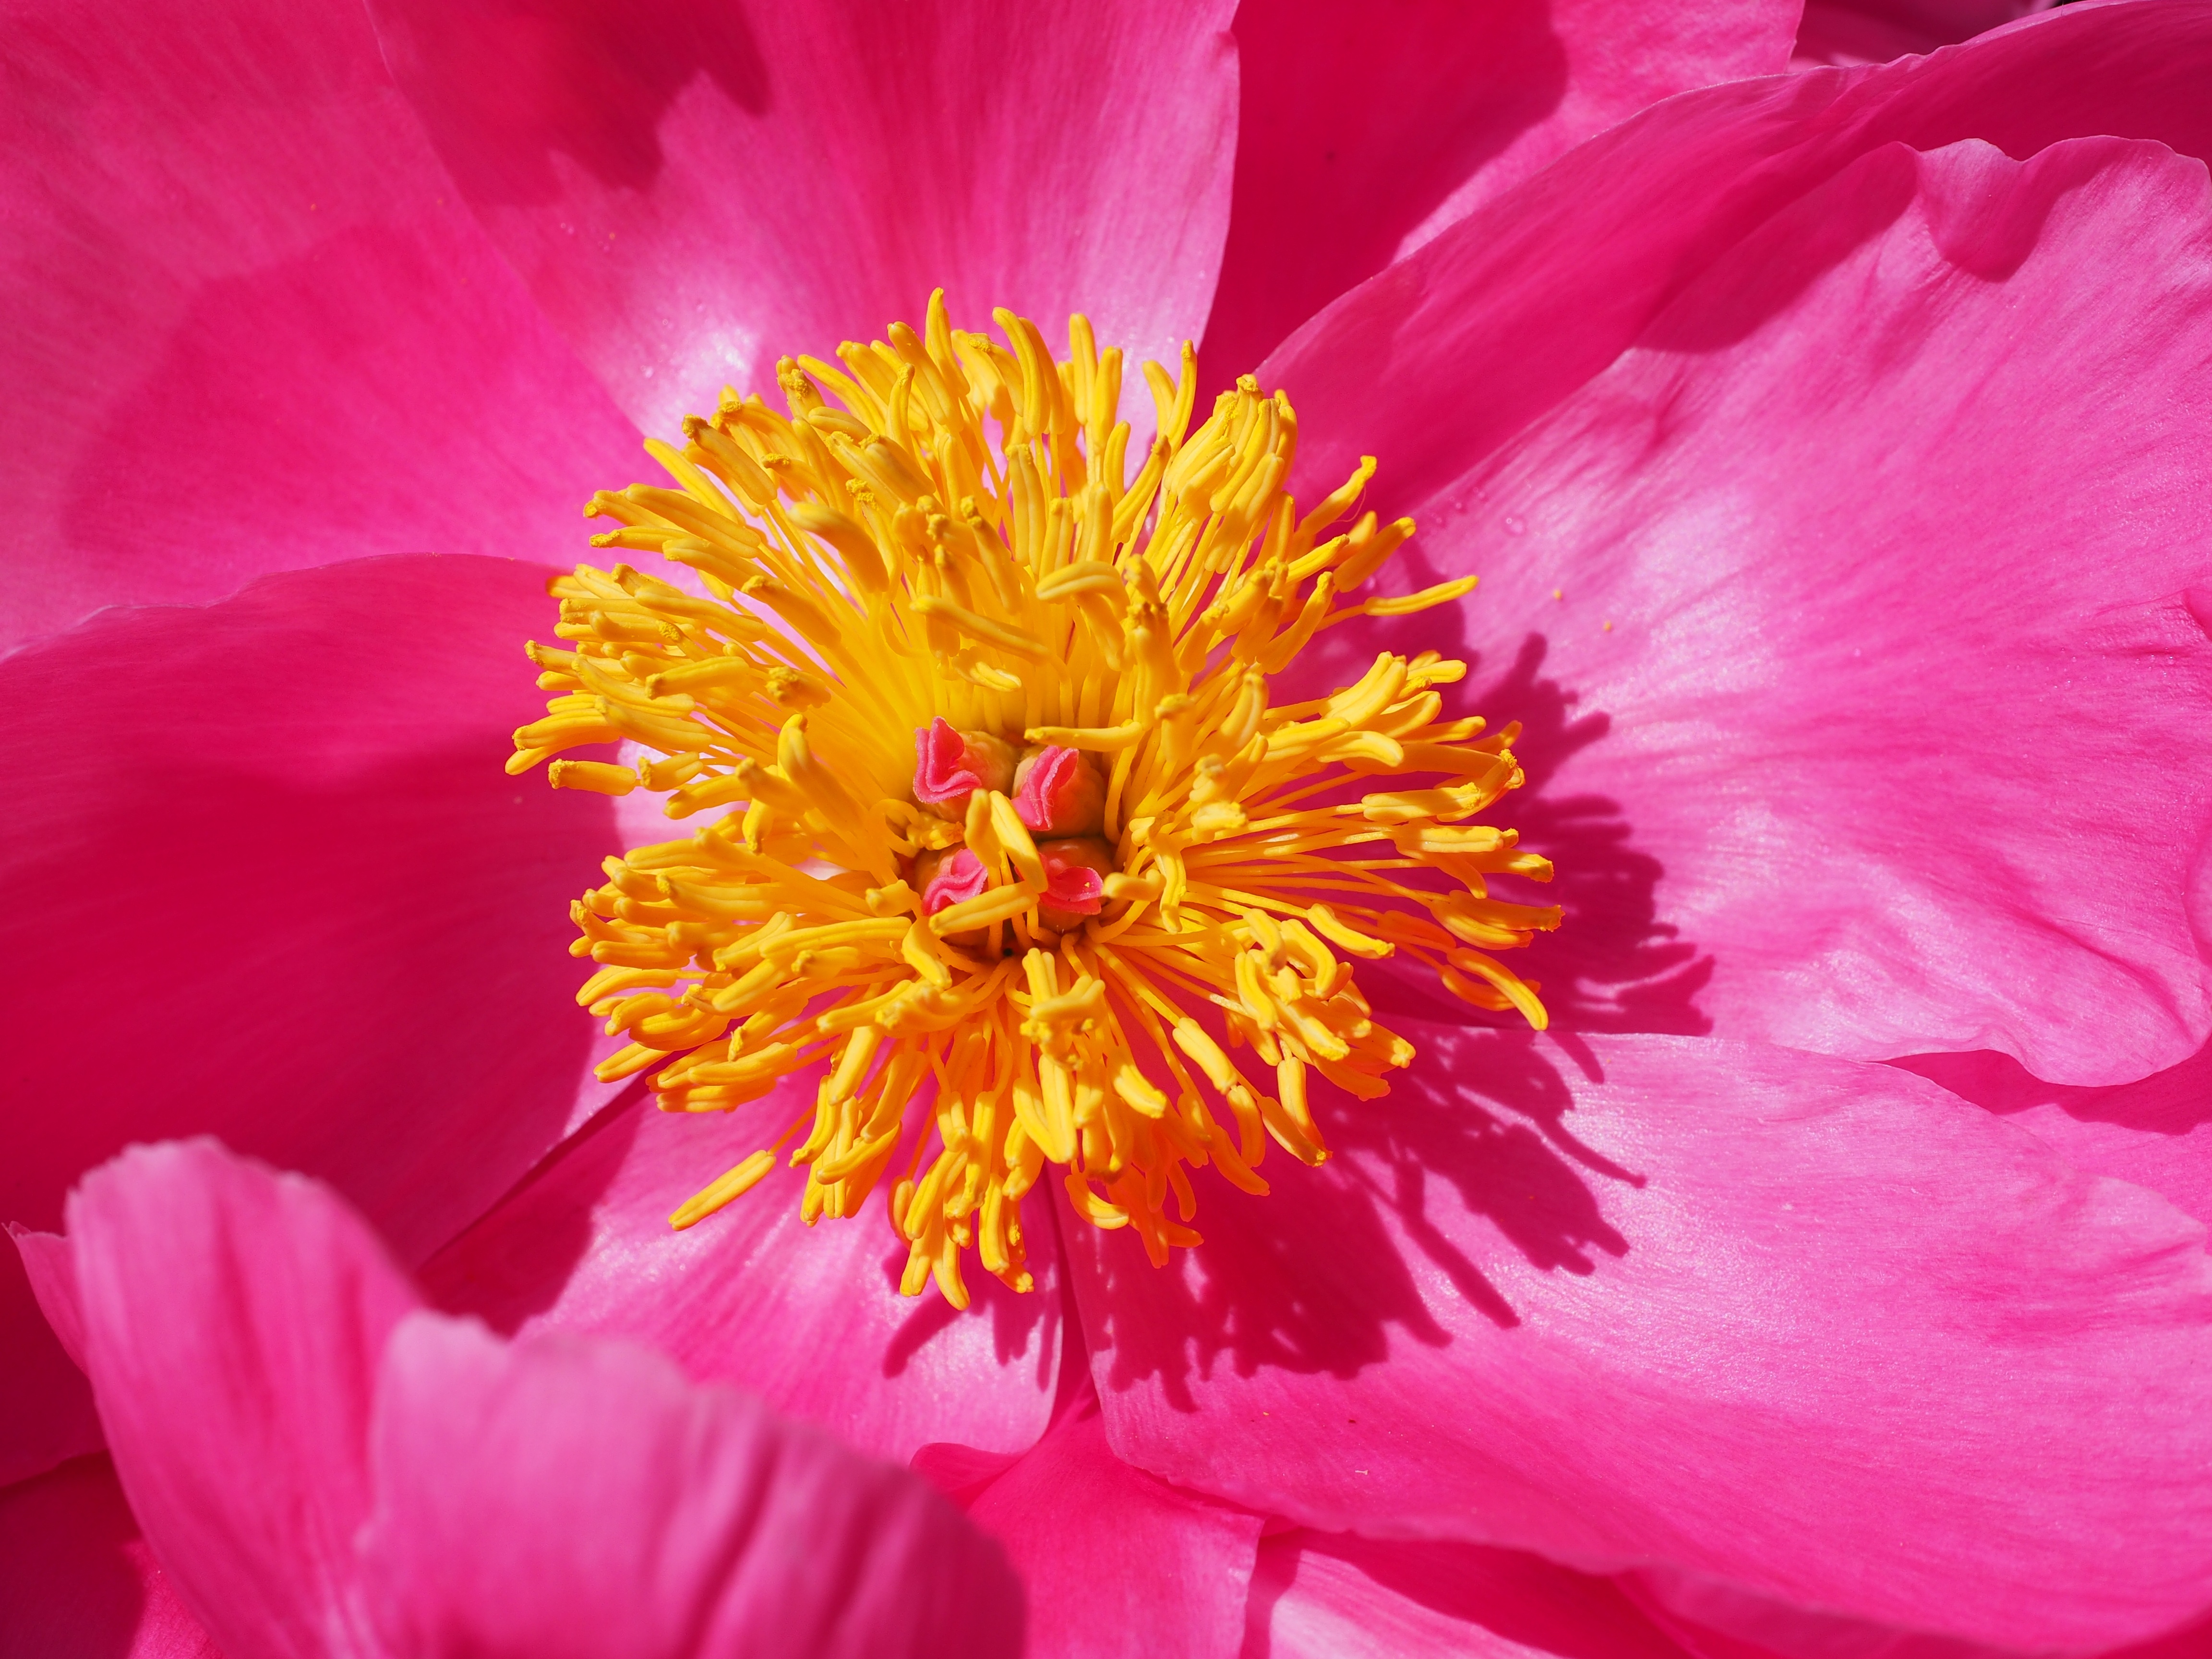
blossom, plant, flower, petal, bloom, color, colorful, pink, flora, petals, stamen, peony, paeonia, macro photography, flowering plant, daisy family, pentecost rosengew chs, shrub peony, paeoniaceae, tree peony, paeonia suffruticosa, land plant, garden cosmos